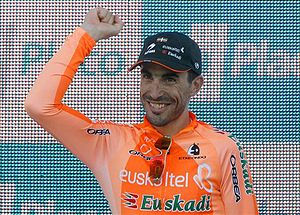
Egoi Martínez
Egoi Martínez de Esteban er en tidligere spansk professionel landevejsrytter.